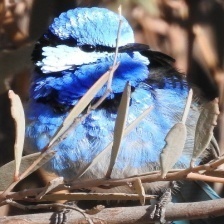
Species: SPLENDID WREN
Scientific name: MALURUS SPLENDENS